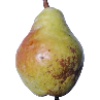
Label: Pear Williams 1